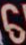
Number: 6